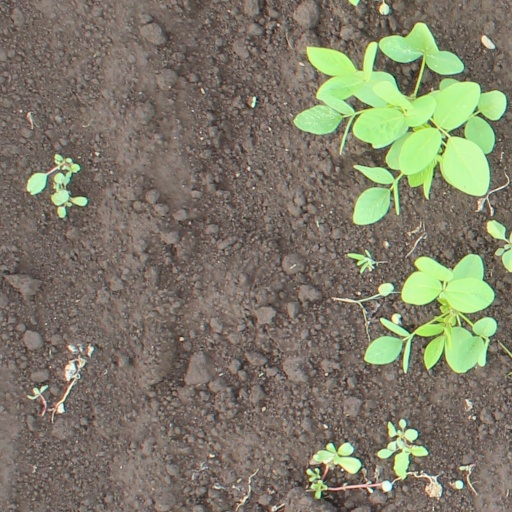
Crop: soybean